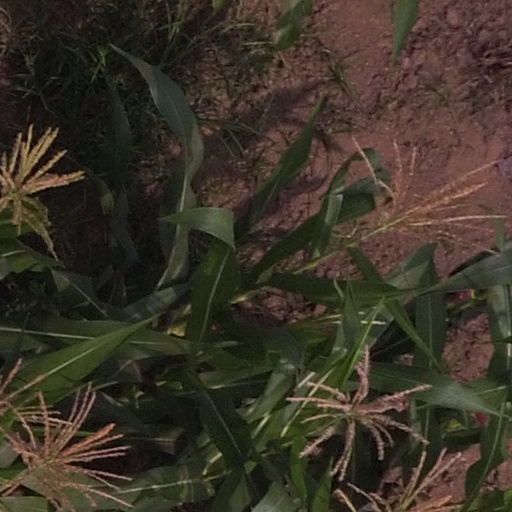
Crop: maize; corn